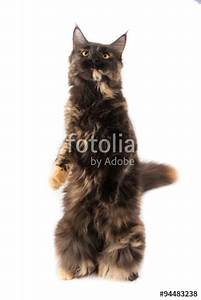
Label: gatto